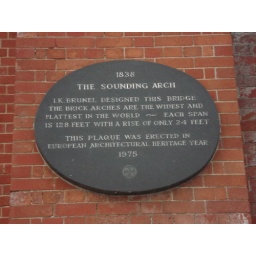
The bridge by Danni and Stephan's house is famous!